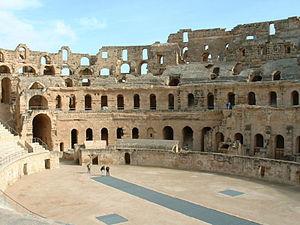
Les Berbères ou Amazighs sont les membres d’un groupe ethnique autochtone d'Afrique du Nord. Connus dans l'Antiquité sous le nom de Libyens, les Berbères ont porté différents noms durant l'histoire, tels que Mazices, Maures, Numides, Gétules, Garamantes et autres. Ils sont répartis dans une zone s'étendant de l'océan Atlantique à l'oasis de Siwa en Égypte, et de la mer Méditerranée au fleuve Niger en Afrique de l'Ouest. Historiquement, ils parlaient des langues berbères, classées dans la branche berbère de la famille afro-asiatique.
Un amphithéâtre romain est un vaste édifice public de forme elliptique, à gradins étagés, organisé autour d'une arène où étaient donnés des spectacles de gladiateurs, de chasses aux fauves, ou très exceptionnellement de batailles navales.